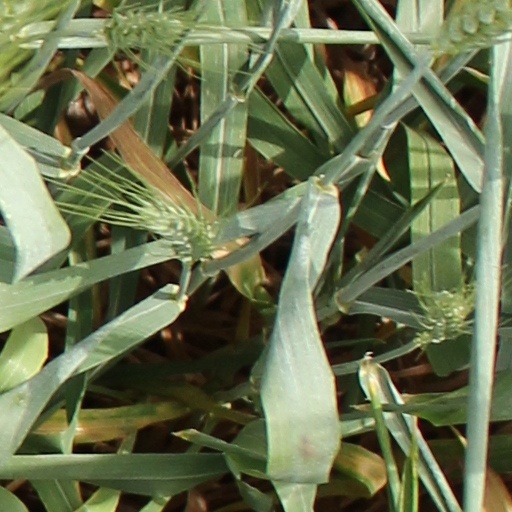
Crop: wheat